Ōyama Sutematsu

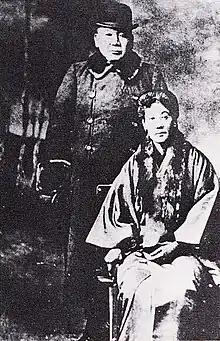
Ōyama Iwao and Ōyama Sutematsu in their later years

Ōyama Iwao left Japan to study Prussian military systems early in 1884, relieving Ōyama Sutematsu of the social duties of a minister's wife for the year he was away. In July 1884, the Peerage Act of 1884 made them Count and Countess Ōyama. Ōyama Iwao left Japan again in 1894, at the head of Japan's Second Army, for the First Sino-Japanese War. When the war concluded eight months later, the American press credited Ōyama Sutematsu's influence for Japan's superiority to China. After the war, Ōyama Iwao was promoted, and the couple became Marquess and Marchioness Ōyama. Ōyama Iwao served again in the Russo-Japanese War beginning in 1904, commanding troops in Manchuria. At the end of the war in 1905, his rank was raised again, to Prince, and Ōyama Sutematsu finally became the "Japanese princess" which the American newspapers had once mistakenly called her, with her title becoming Princess Ōyama. In 1915, the Ōyamas attended the enthronement of Emperor Taishō and received a memorial badge as guests to the ceremony of accession.